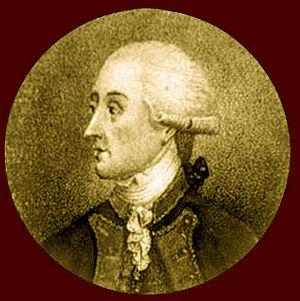
Jacques Bernard d'Anselme, compagnon de Rochambeau et Lafayette, aux USA, général de la Révolution, conquérant du comté de Nice
Jacques Bernard Modeste d'Anselme, né le 22 juillet 1740 à Apt, mort le 17 septembre 1814 à Paris, est un général de la Révolution français.